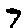
Label: 7